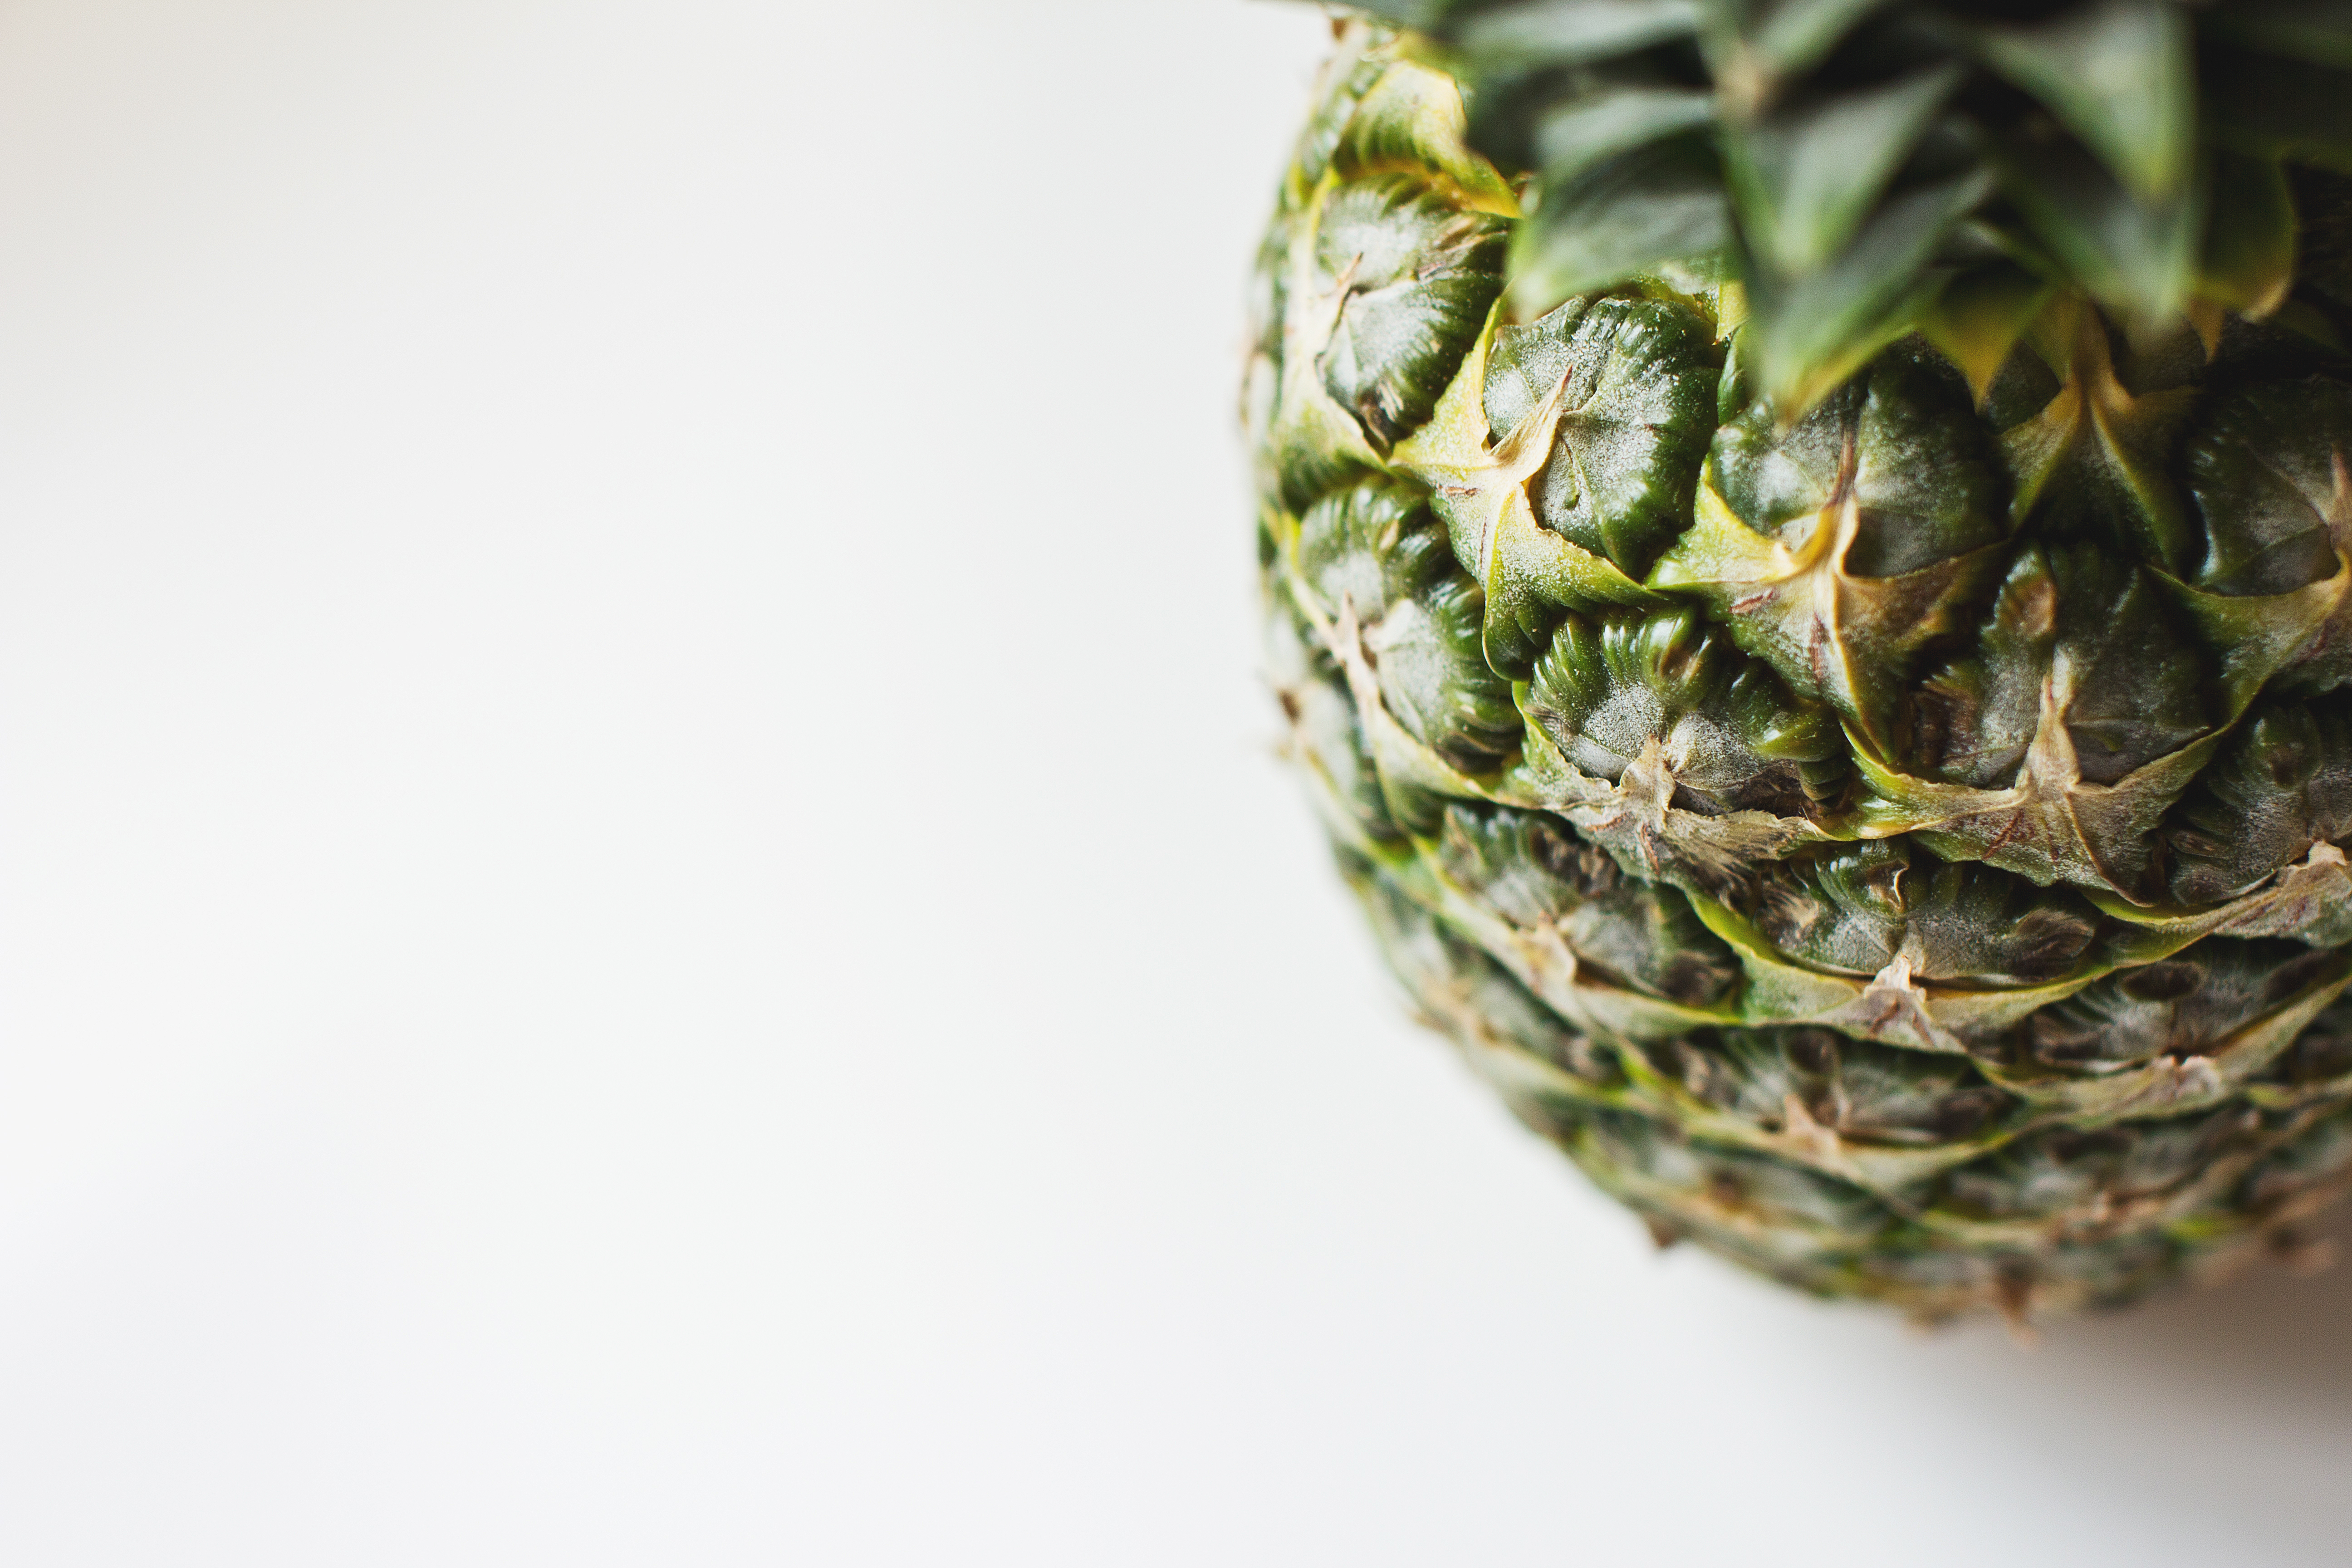
plant, fruit, leaf, flower, food, green, produce, close up, thistle, macro photography, flowering plant, land plant